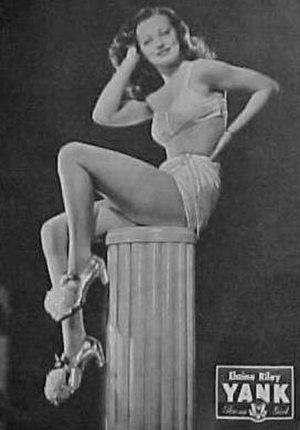
Elaine Riley née le 15 janvier 1917 et morte le 7 décembre 2015, est une actrice américaine.